Mohamed Fayad

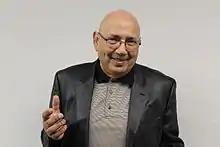

Mohamed Fayad was a professor of Computer Engineering at San Jose State University, and author of many publications in the area of software engineering.